Malaria

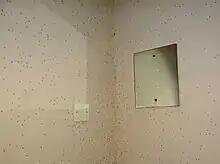
Walls where indoor residual spraying of DDT has been applied. The dead mosquitoes remain on the wall, eventually falling to the floor.

Indoor residual spraying is the spraying of insecticides on the walls inside a home. After feeding, many mosquitoes rest on a nearby surface while digesting the bloodmeal, so if the walls of houses have been coated with insecticides, the resting mosquitoes can be killed before they can bite another person and transfer the malaria parasite. As of 2006, the World Health Organization recommends 12 insecticides in IRS operations, including DDT and the pyrethroids cyfluthrin and deltamethrin. This public health use of small amounts of DDT is permitted under the Stockholm Convention, which prohibits its agricultural use. One problem with all forms of IRS is insecticide resistance. Mosquitoes affected by IRS tend to rest and live indoors, and due to the irritation caused by spraying, their descendants tend to rest and live outdoors, meaning that they are less affected by the IRS. Communities using insecticide treated nets, in addition to indoor residual spraying with 'non-pyrethroid-like' insecticides found associated reductions in malaria. Additionally, the use of 'pyrethroid-like' insecticides in addition to indoor residual spraying did not result in a detectable additional benefit in communities using insecticide treated nets.